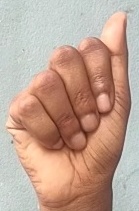
ASL sign: A